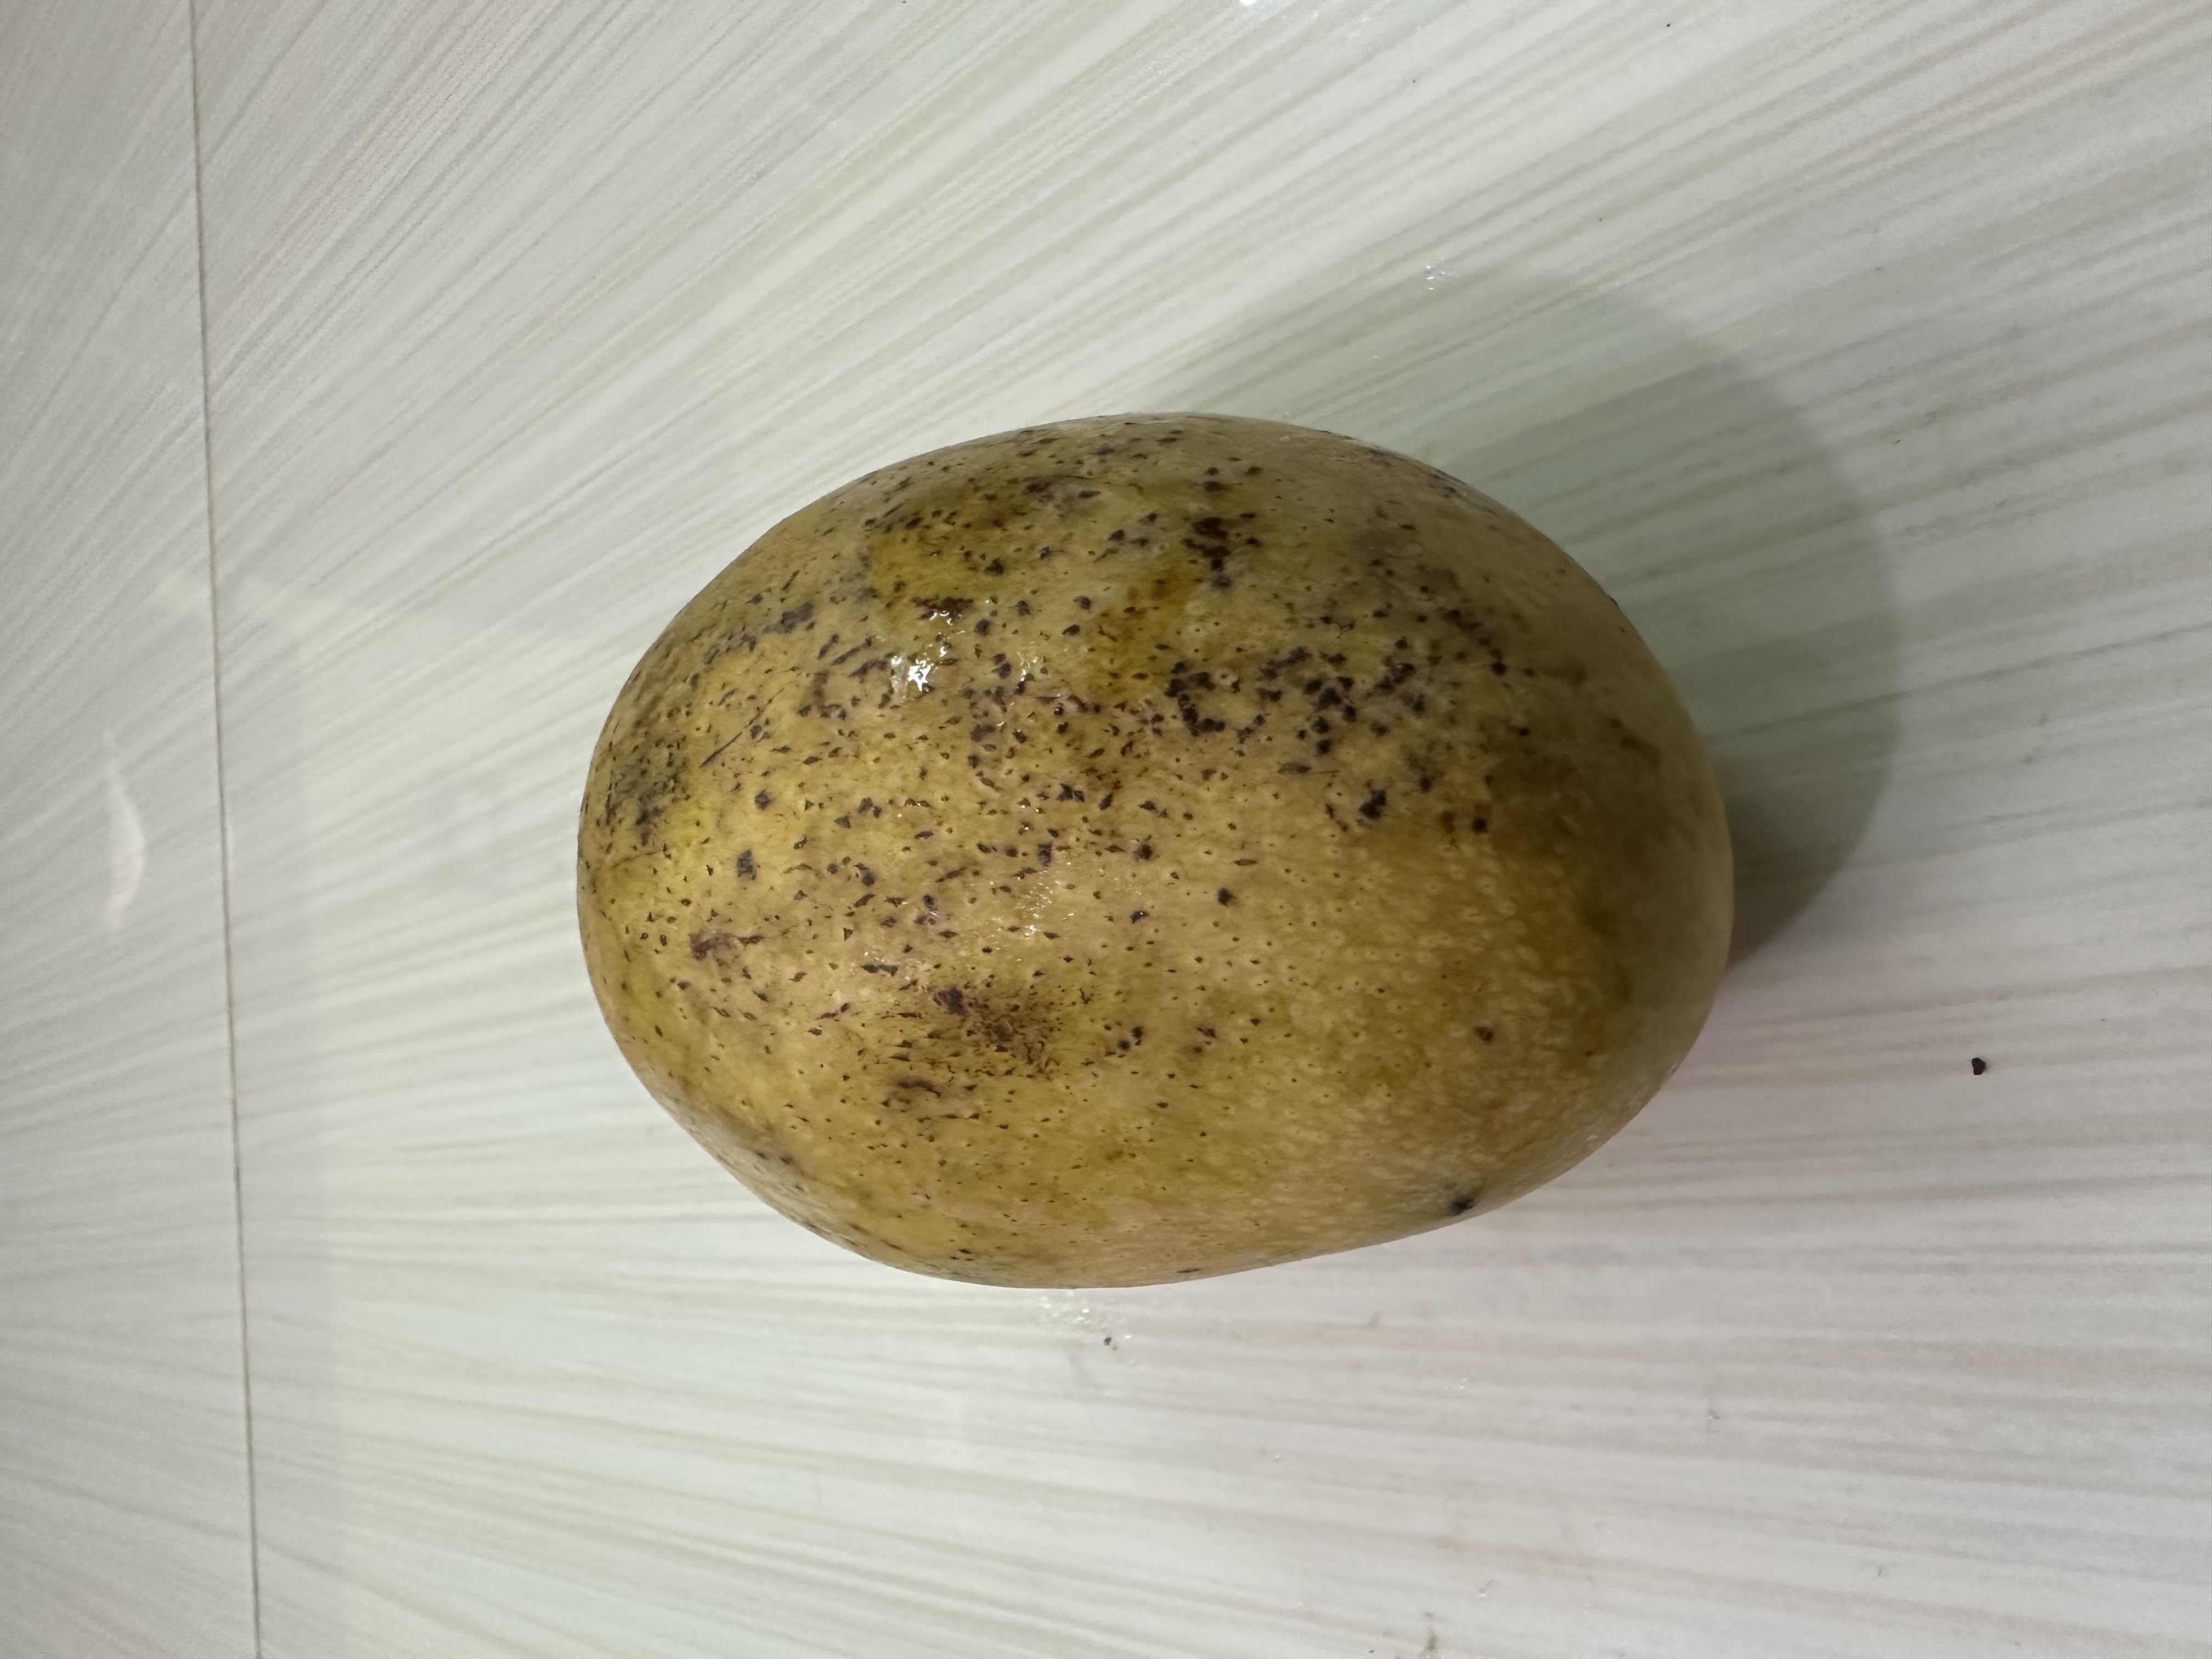
Mango variety: Kanchon Langra